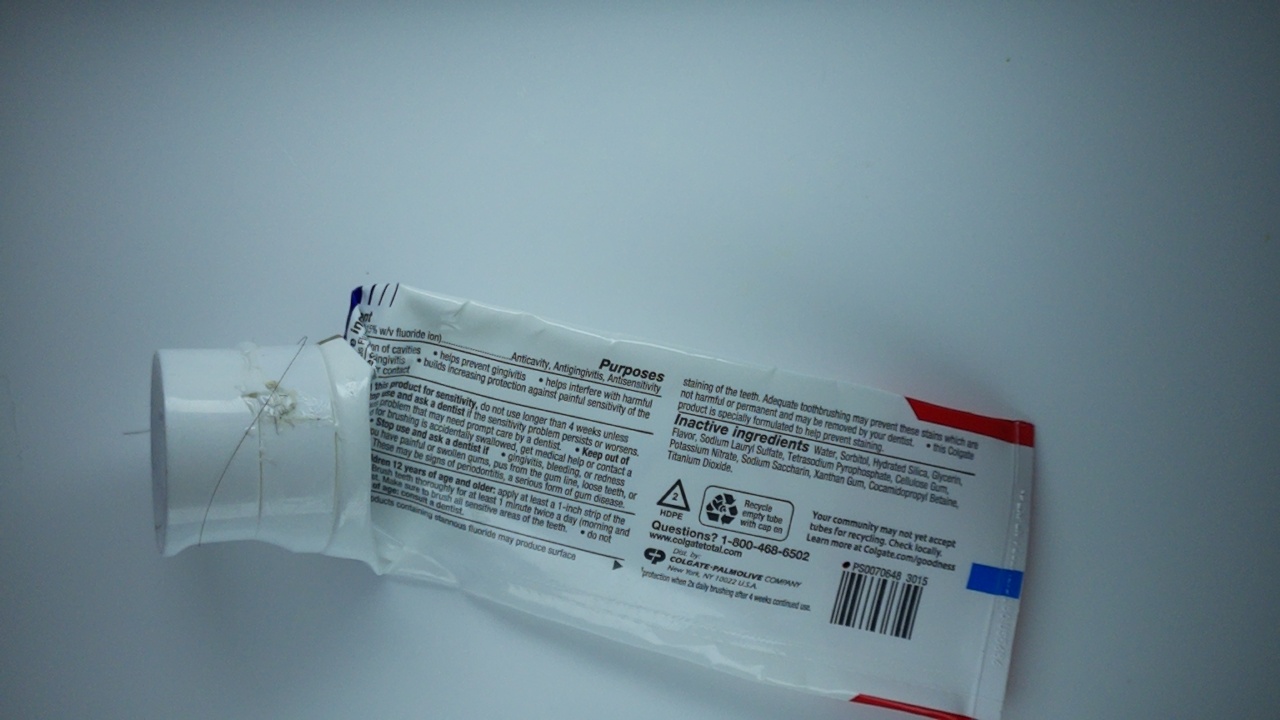
Label: trash